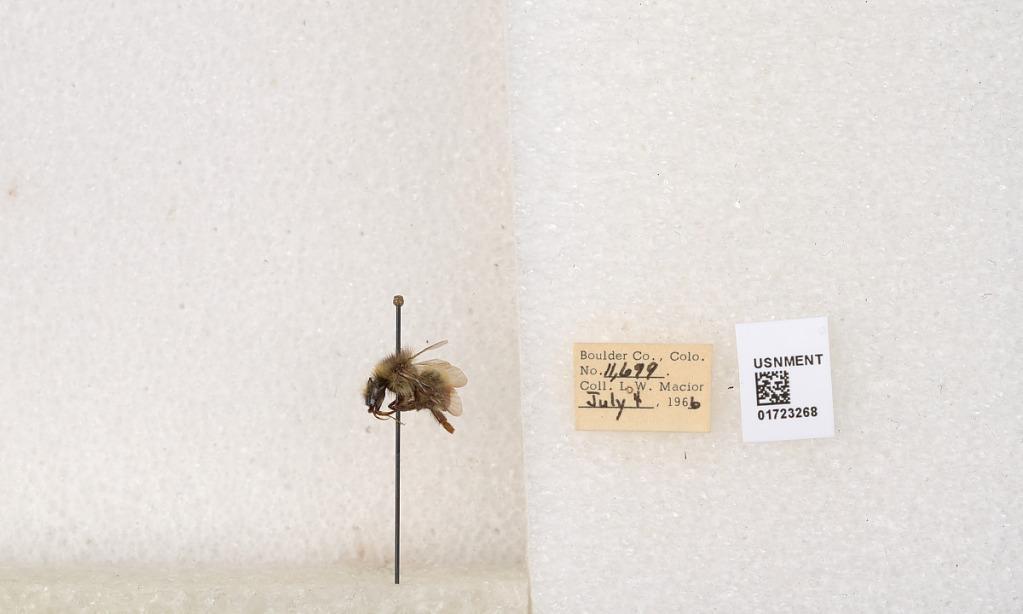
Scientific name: Bombus flavifrons Cresson
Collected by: L. Macior
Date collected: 1966-7-4
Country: United States
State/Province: Colorado
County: Boulder
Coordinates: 40.0925, -105.358